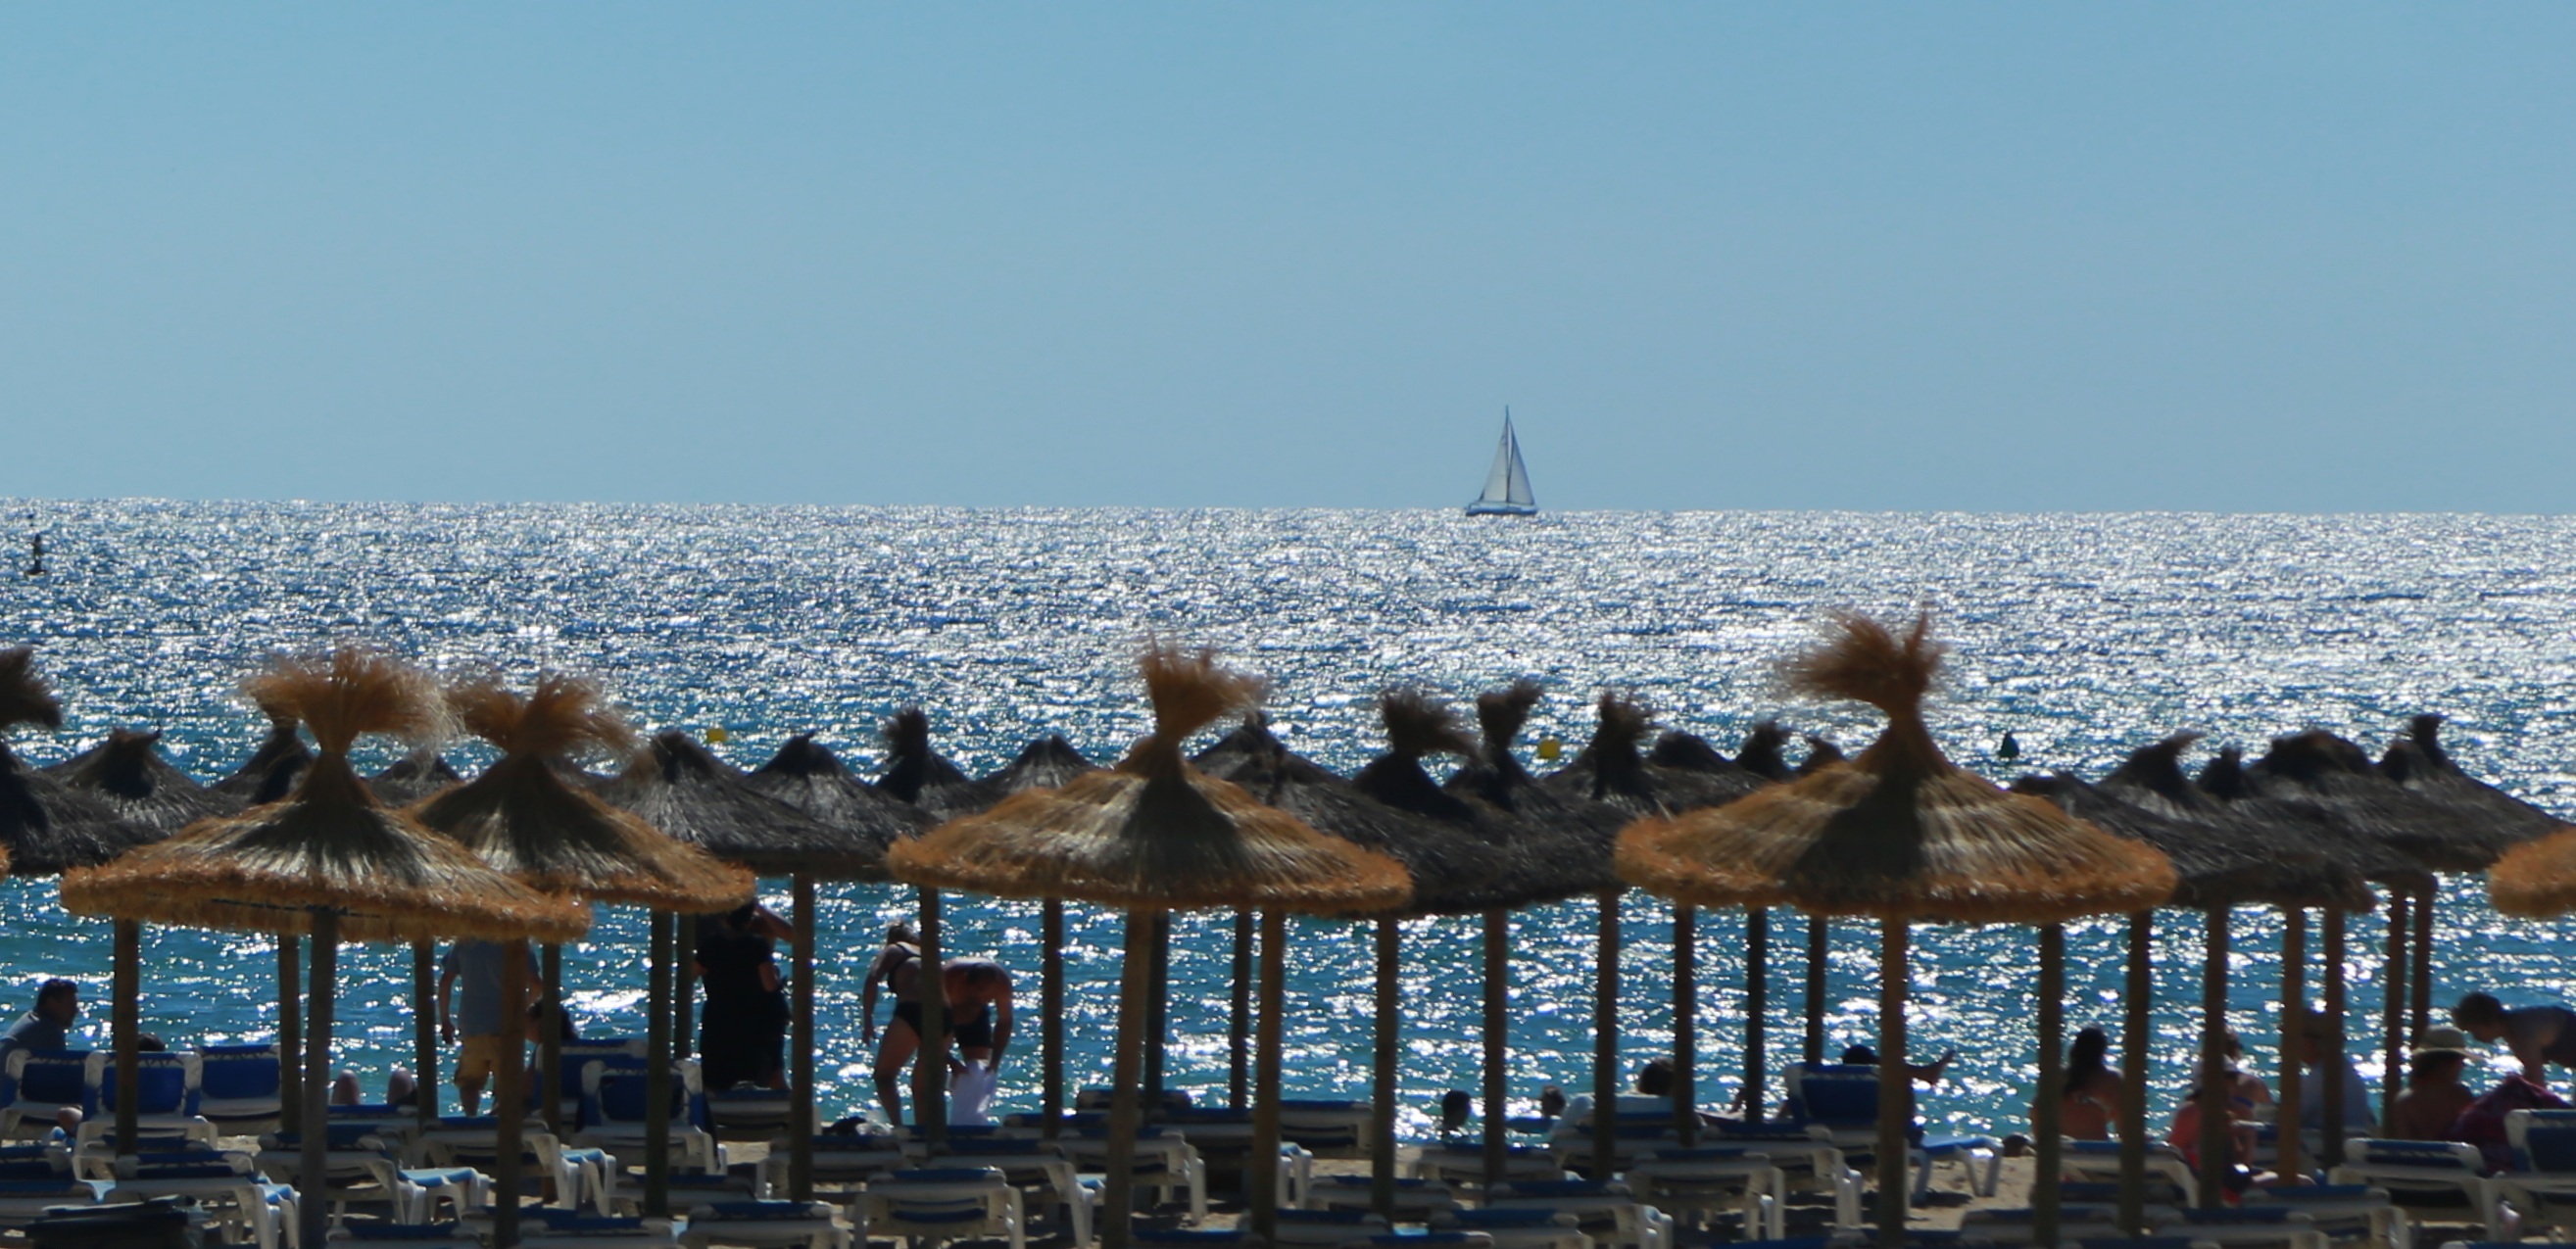
beach, sea, coast, water, ocean, bird, sky, girl, sun, summer, kids, children, spain, mallorca, north sea